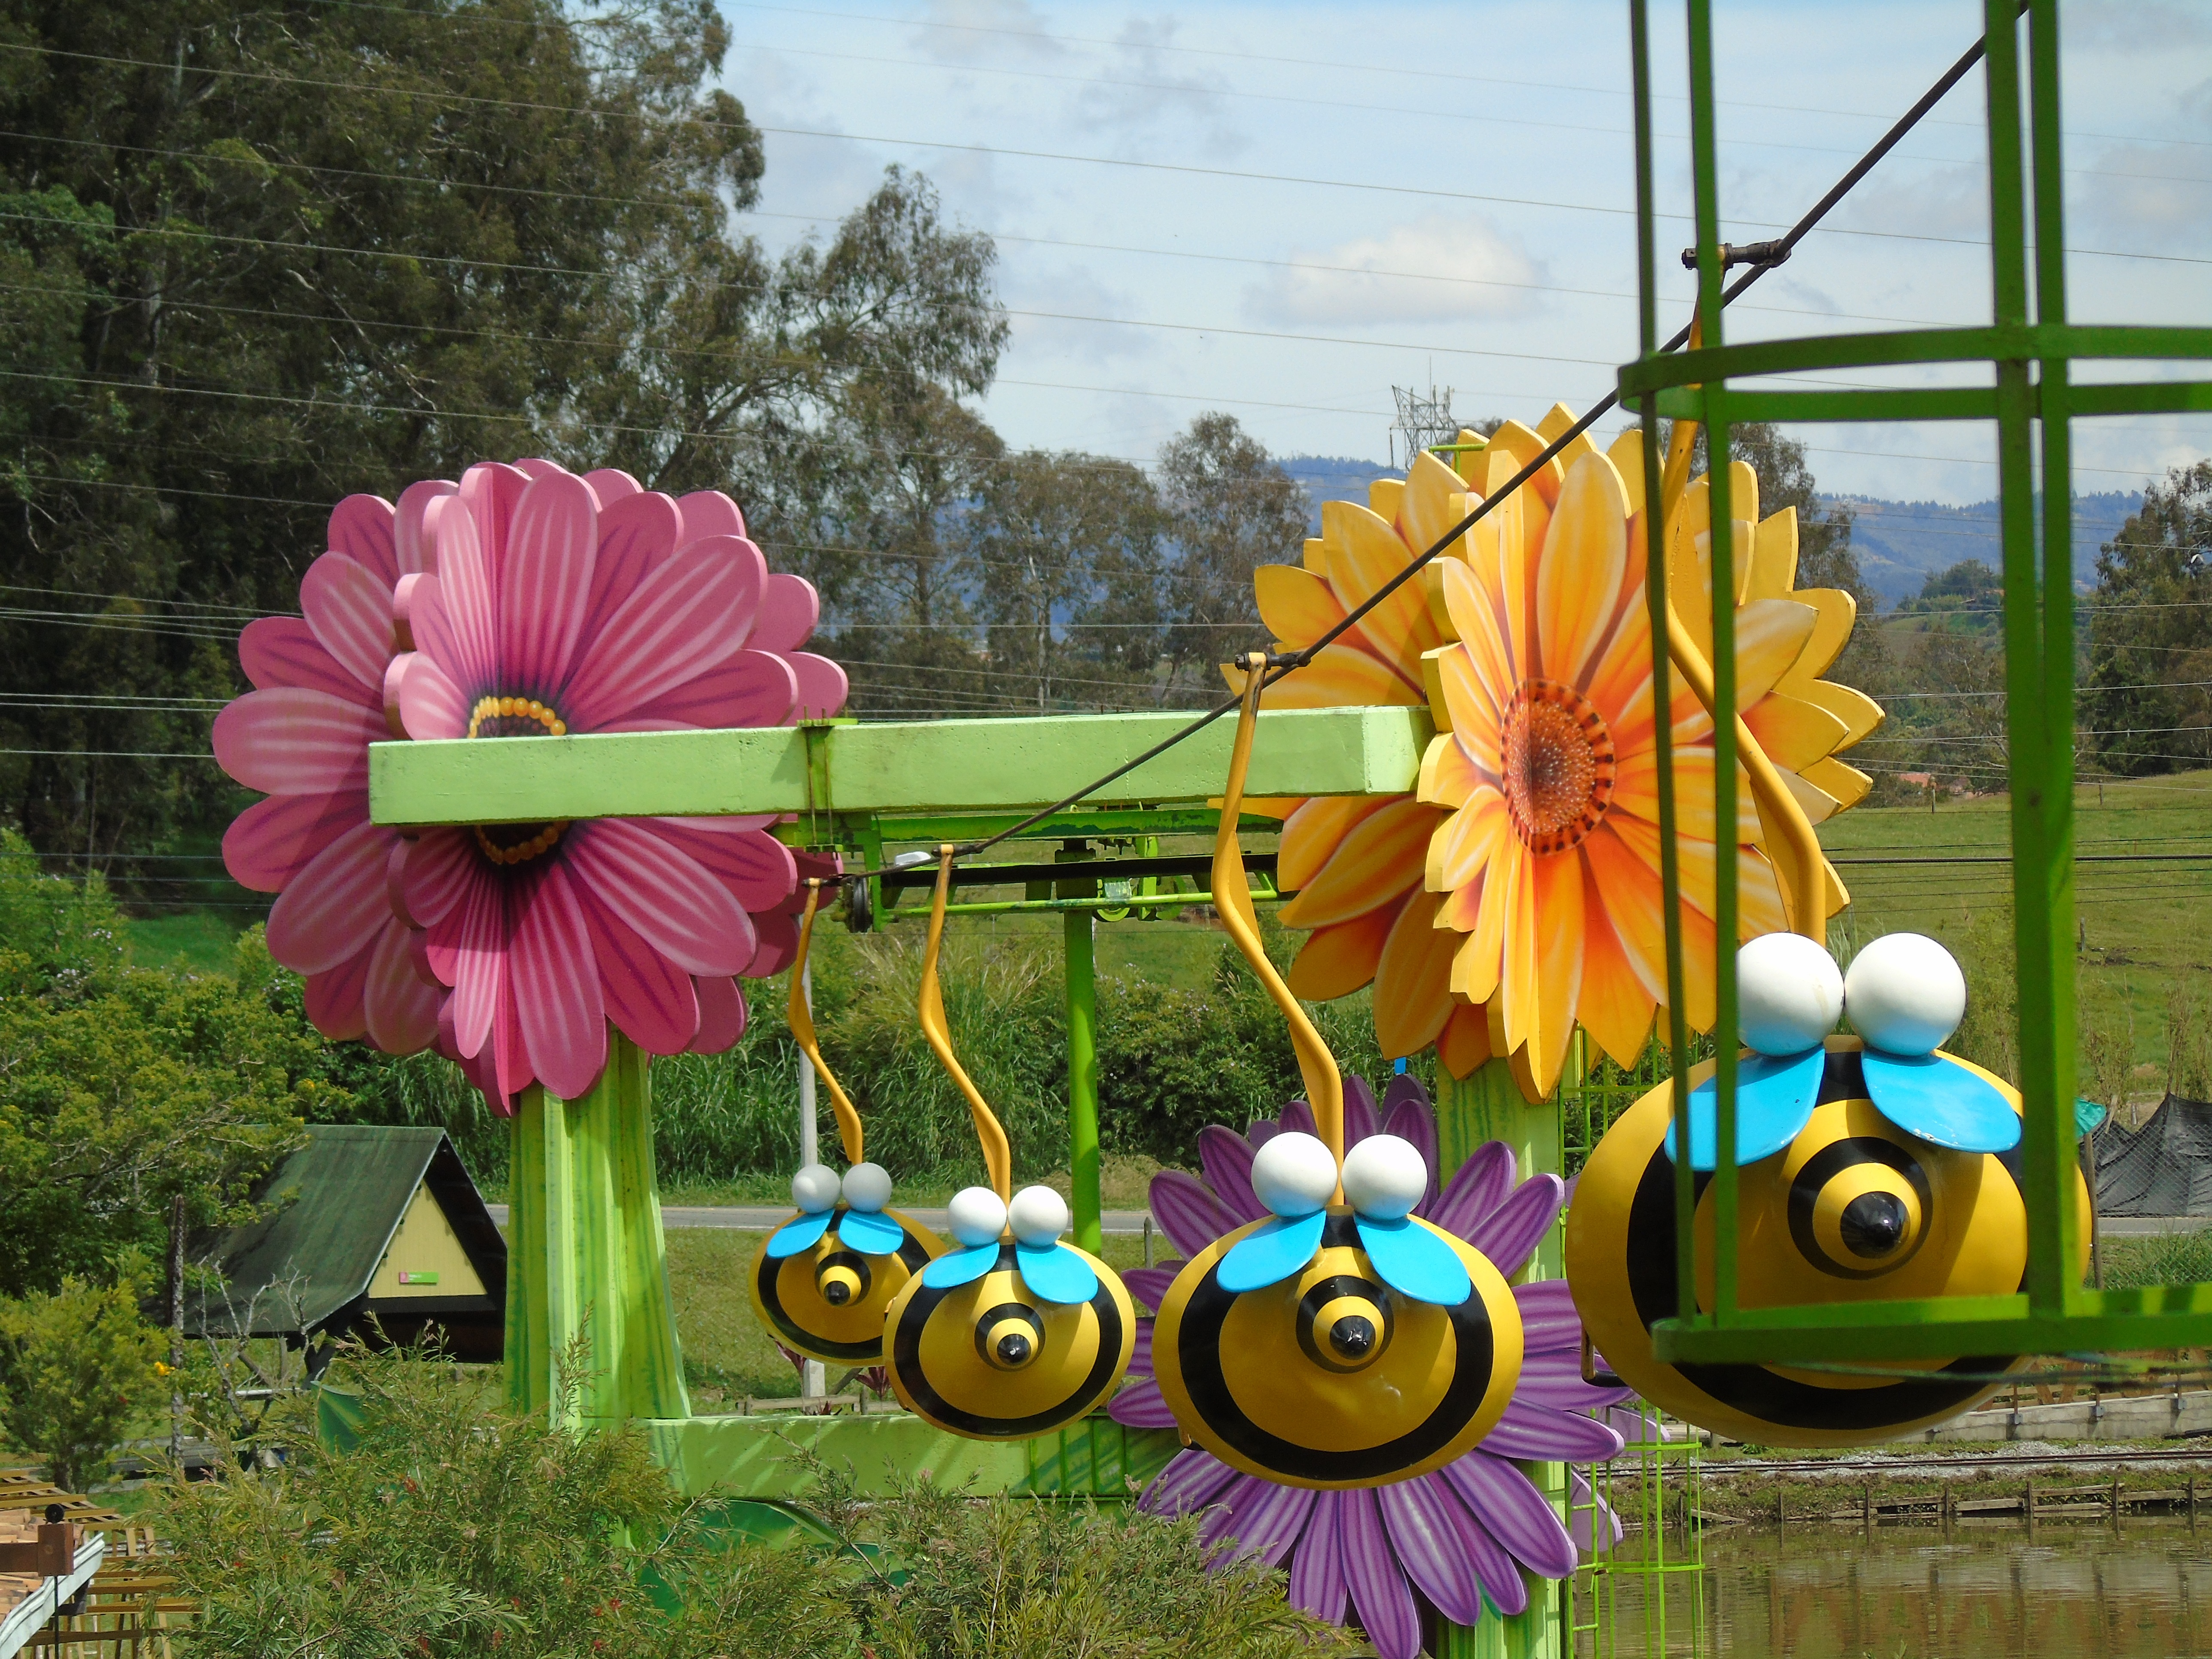
tree, nature, plant, flower, orange, insect, park, yellow, garden, flowers, playground, beauty, bees, flowering plant